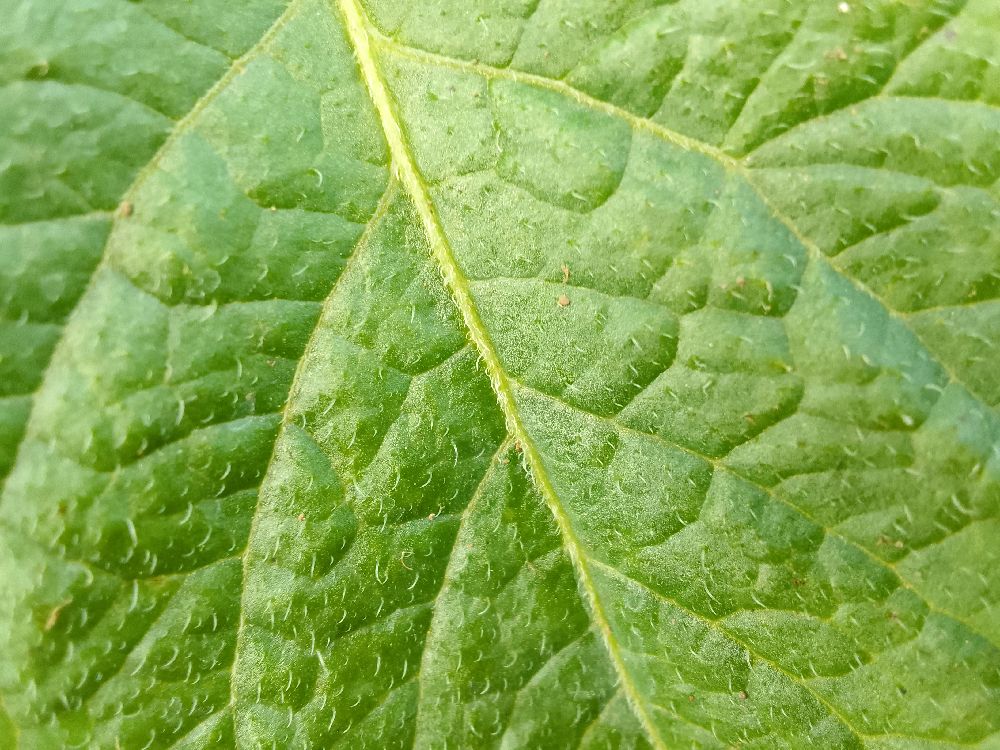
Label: Healthy